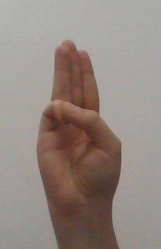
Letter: thaa